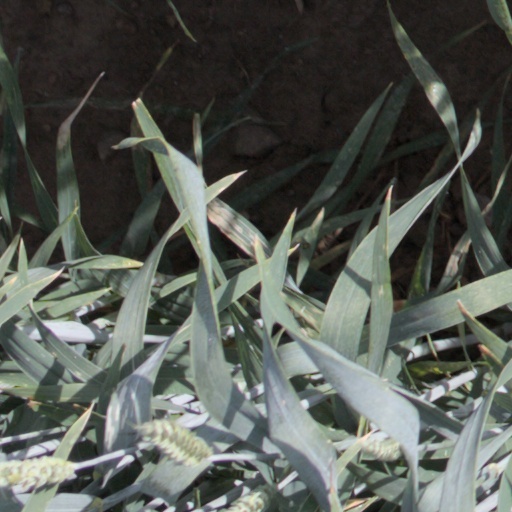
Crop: wheat